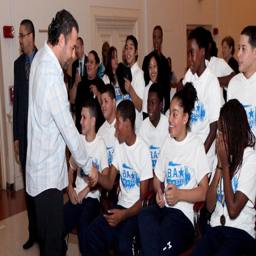
person shakes hands with the excited students .